Arctic char

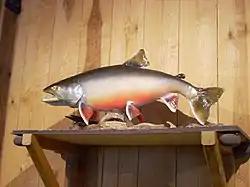
Model of a Sommen charr in naturum Sommen

Arctic char has a distinct size dimorphism, dwarf and giant. Dwarf Arctic char weigh between and average a length of , while giant Arctic char weigh between and average in length. Individual fish can weigh or more with record-sized fish having been taken by anglers in Northern Canada, where it is known as ' or ' in Inuktitut. Generally, whole market-sized fish are between . Male and female Arctic char are the same size.